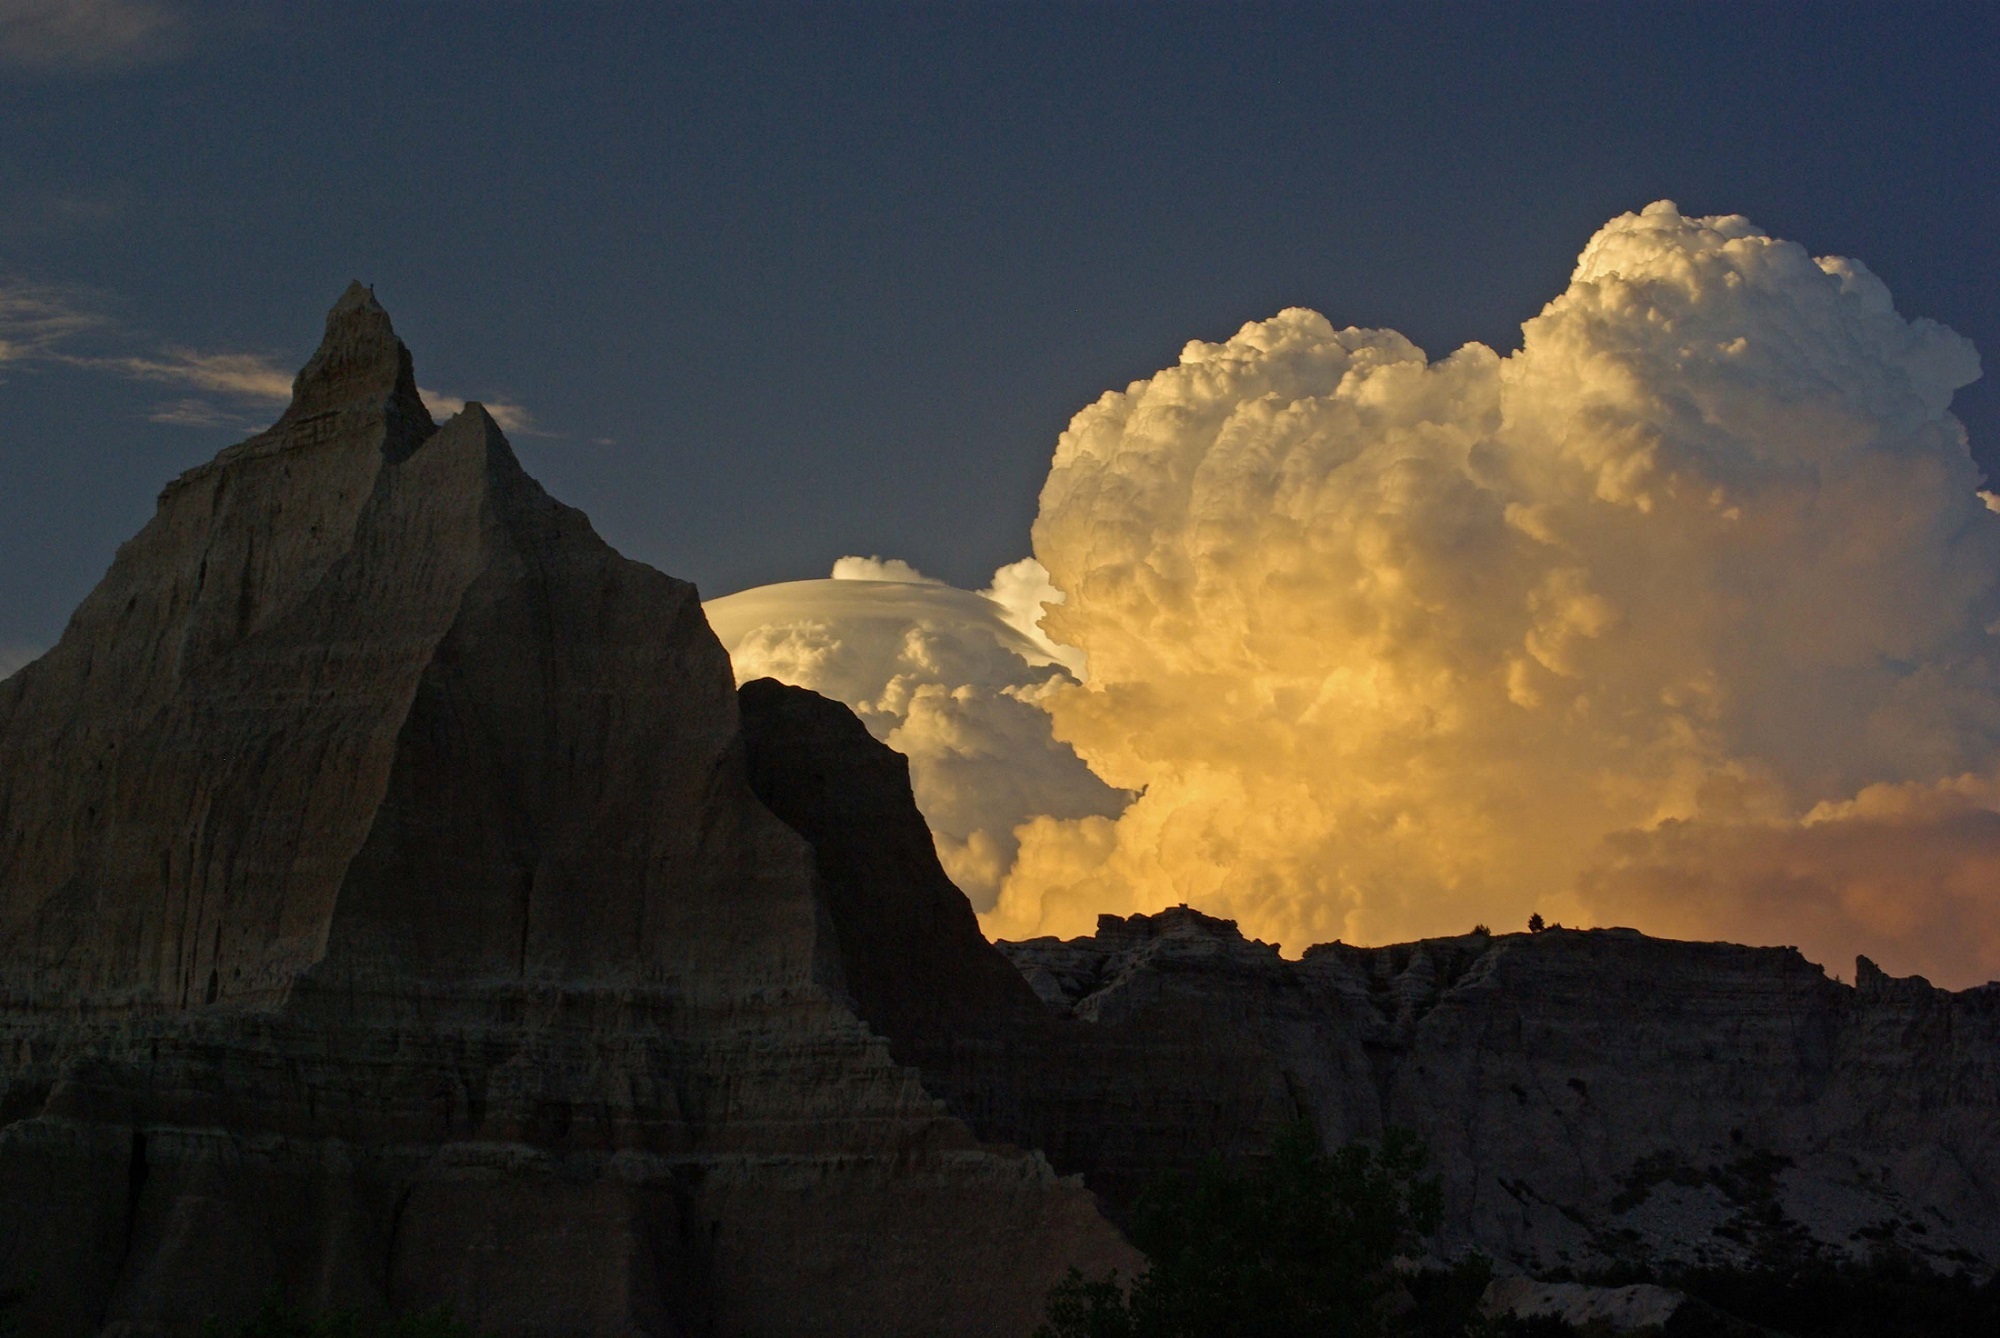
landscape, rock, mountain, cloud, sky, sunshine, sunrise, sunset, sunlight, morning, dawn, peak, valley, formation, dusk, evening, reflection, tranquil, scenic, usa, darkness, terrain, rocks, outdoors, clouds, geology, badlands, plateau, screenshot, angel butte, badlands national park, south dakota, mountainous landforms